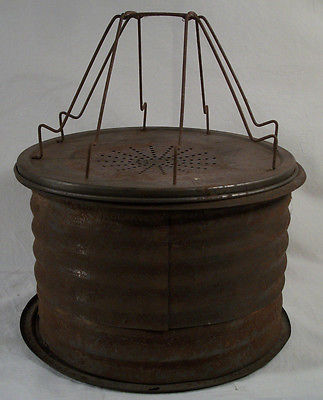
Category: toaster